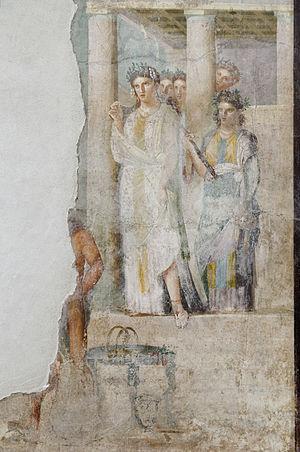
Iphigénie, prêtresse en Tauride, part à la rencontre des prisonniers parmi lesquels se trouvent son frère Oreste et l'ami de celui-ci, Pylade.
Iphigénie en Tauride est un opera seria en trois actes de Gian Francesco de Majo sur un livret de Mattia Verazi dont la première eut lieu le 5 novembre 1764 à Mannheim.